Bhutan

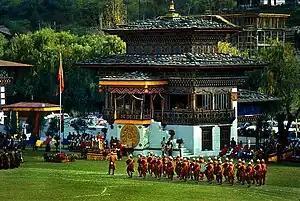
Changlimithang Stadium during a parade

Bhutan's currency is the ngultrum, whose value is fixed to the Indian rupee. The Indian rupee is also accepted as legal tender in the country.